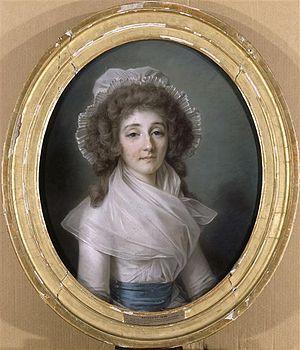
Charles-Philippe de France, comte d'Artois, plus connu sous le nom de Charles X, né le 9 octobre 1757 au château de Versailles à Versailles en France et mort le 6 novembre 1836 à Goritz en Autriche, est roi de France et de Navarre de 1824 à 1830.